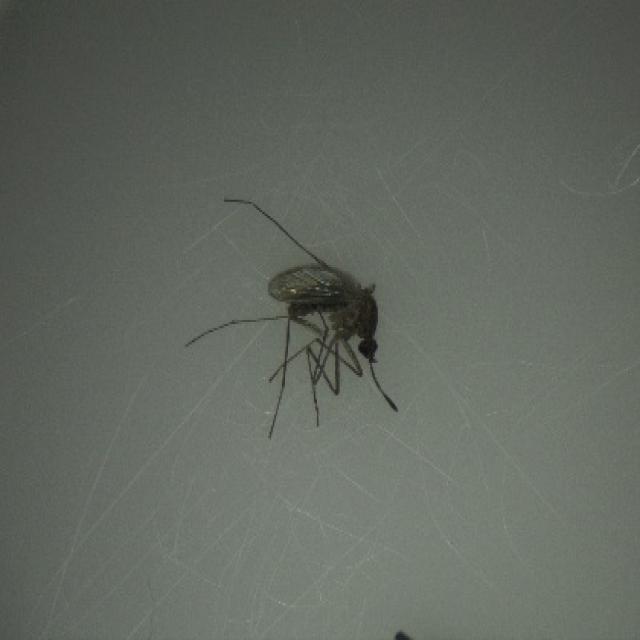
Species: culex_tritaeniorhynchus